Troy Vincent

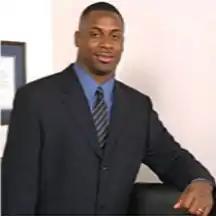
Vincent in 2012

Troy Darnell Vincent Sr. (born June 8, 1970) is an American sports executive and former professional football player. He played as a cornerback for the Miami Dolphins, the Philadelphia Eagles, the Buffalo Bills and the Washington Redskins of the National Football League (NFL). He was selected by the Dolphins as the seventh overall pick in the 1992 NFL draft. He played college football for the Wisconsin Badgers and was inducted into the College Football Hall of Fame in 2023. On September 28, 2011, Vincent was named as one of the preliminary nominees for the Pro Football Hall of Fame class of 2012 in his first year of eligibility and each year since.